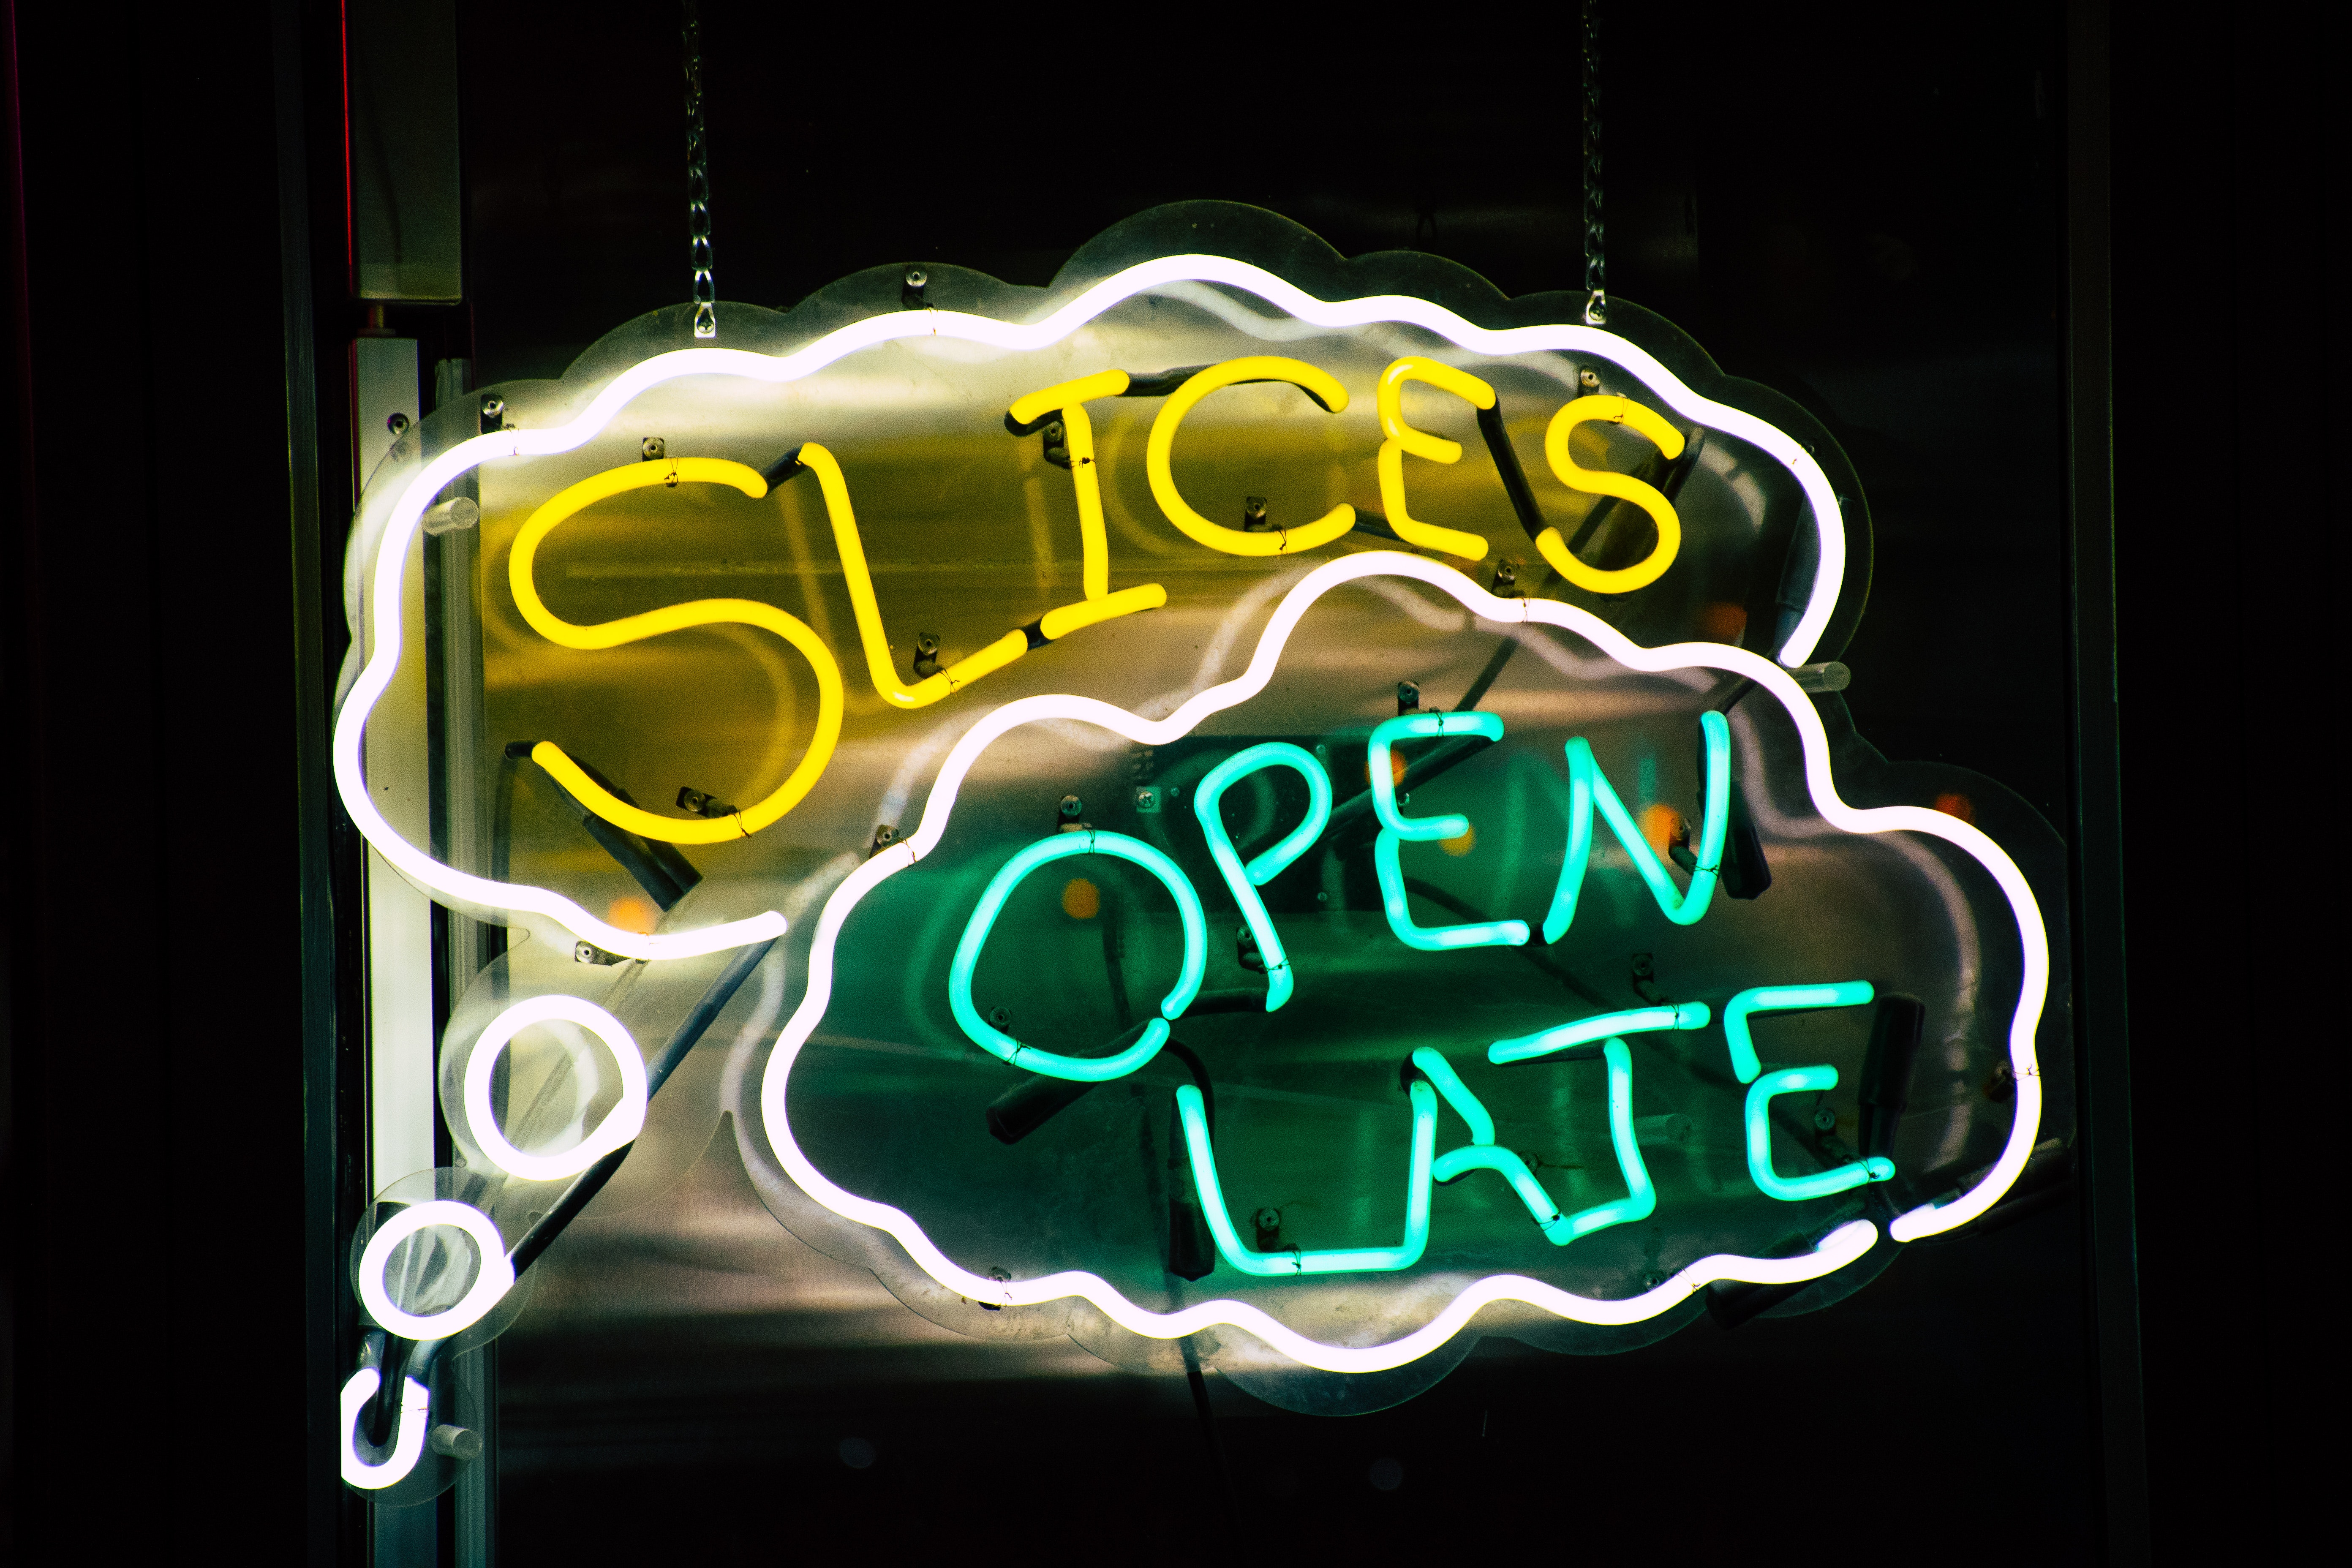
neon sign, electronic signage, neon, signage, font, text, graphic design, graphics